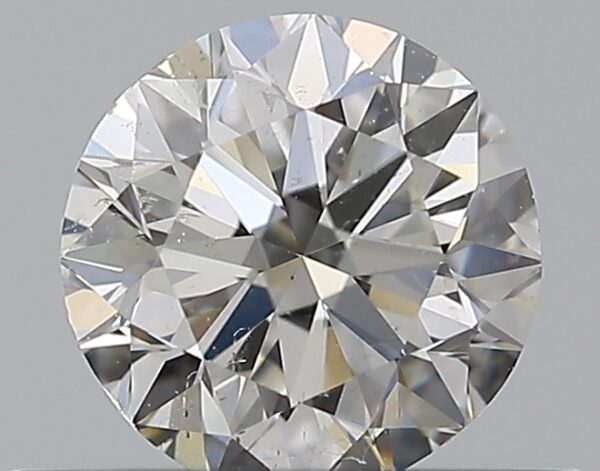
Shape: round
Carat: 0.5
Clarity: SI2
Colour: H
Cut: VG
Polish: EX
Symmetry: VG
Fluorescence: F
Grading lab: GIA
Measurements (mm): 4.94 x 4.99 x 3.15